Astone UMPC

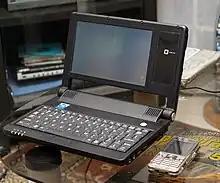
An Astone UMPC with a mobile phone beside it to provide scale.

Astone UMPC is a mini notebook manufactured by Astone and based in VIA NanoBook. It has a LCD touch screen powered by a 1.2 GHz VIA C7-M processor. The module bay on the right side of the screen allows expansion with optional components such as webcam, GPS receiver, or world clock.